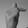
ASL letter: T